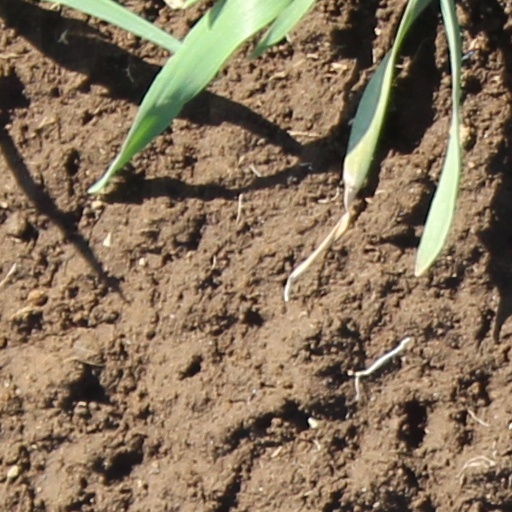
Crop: wheat